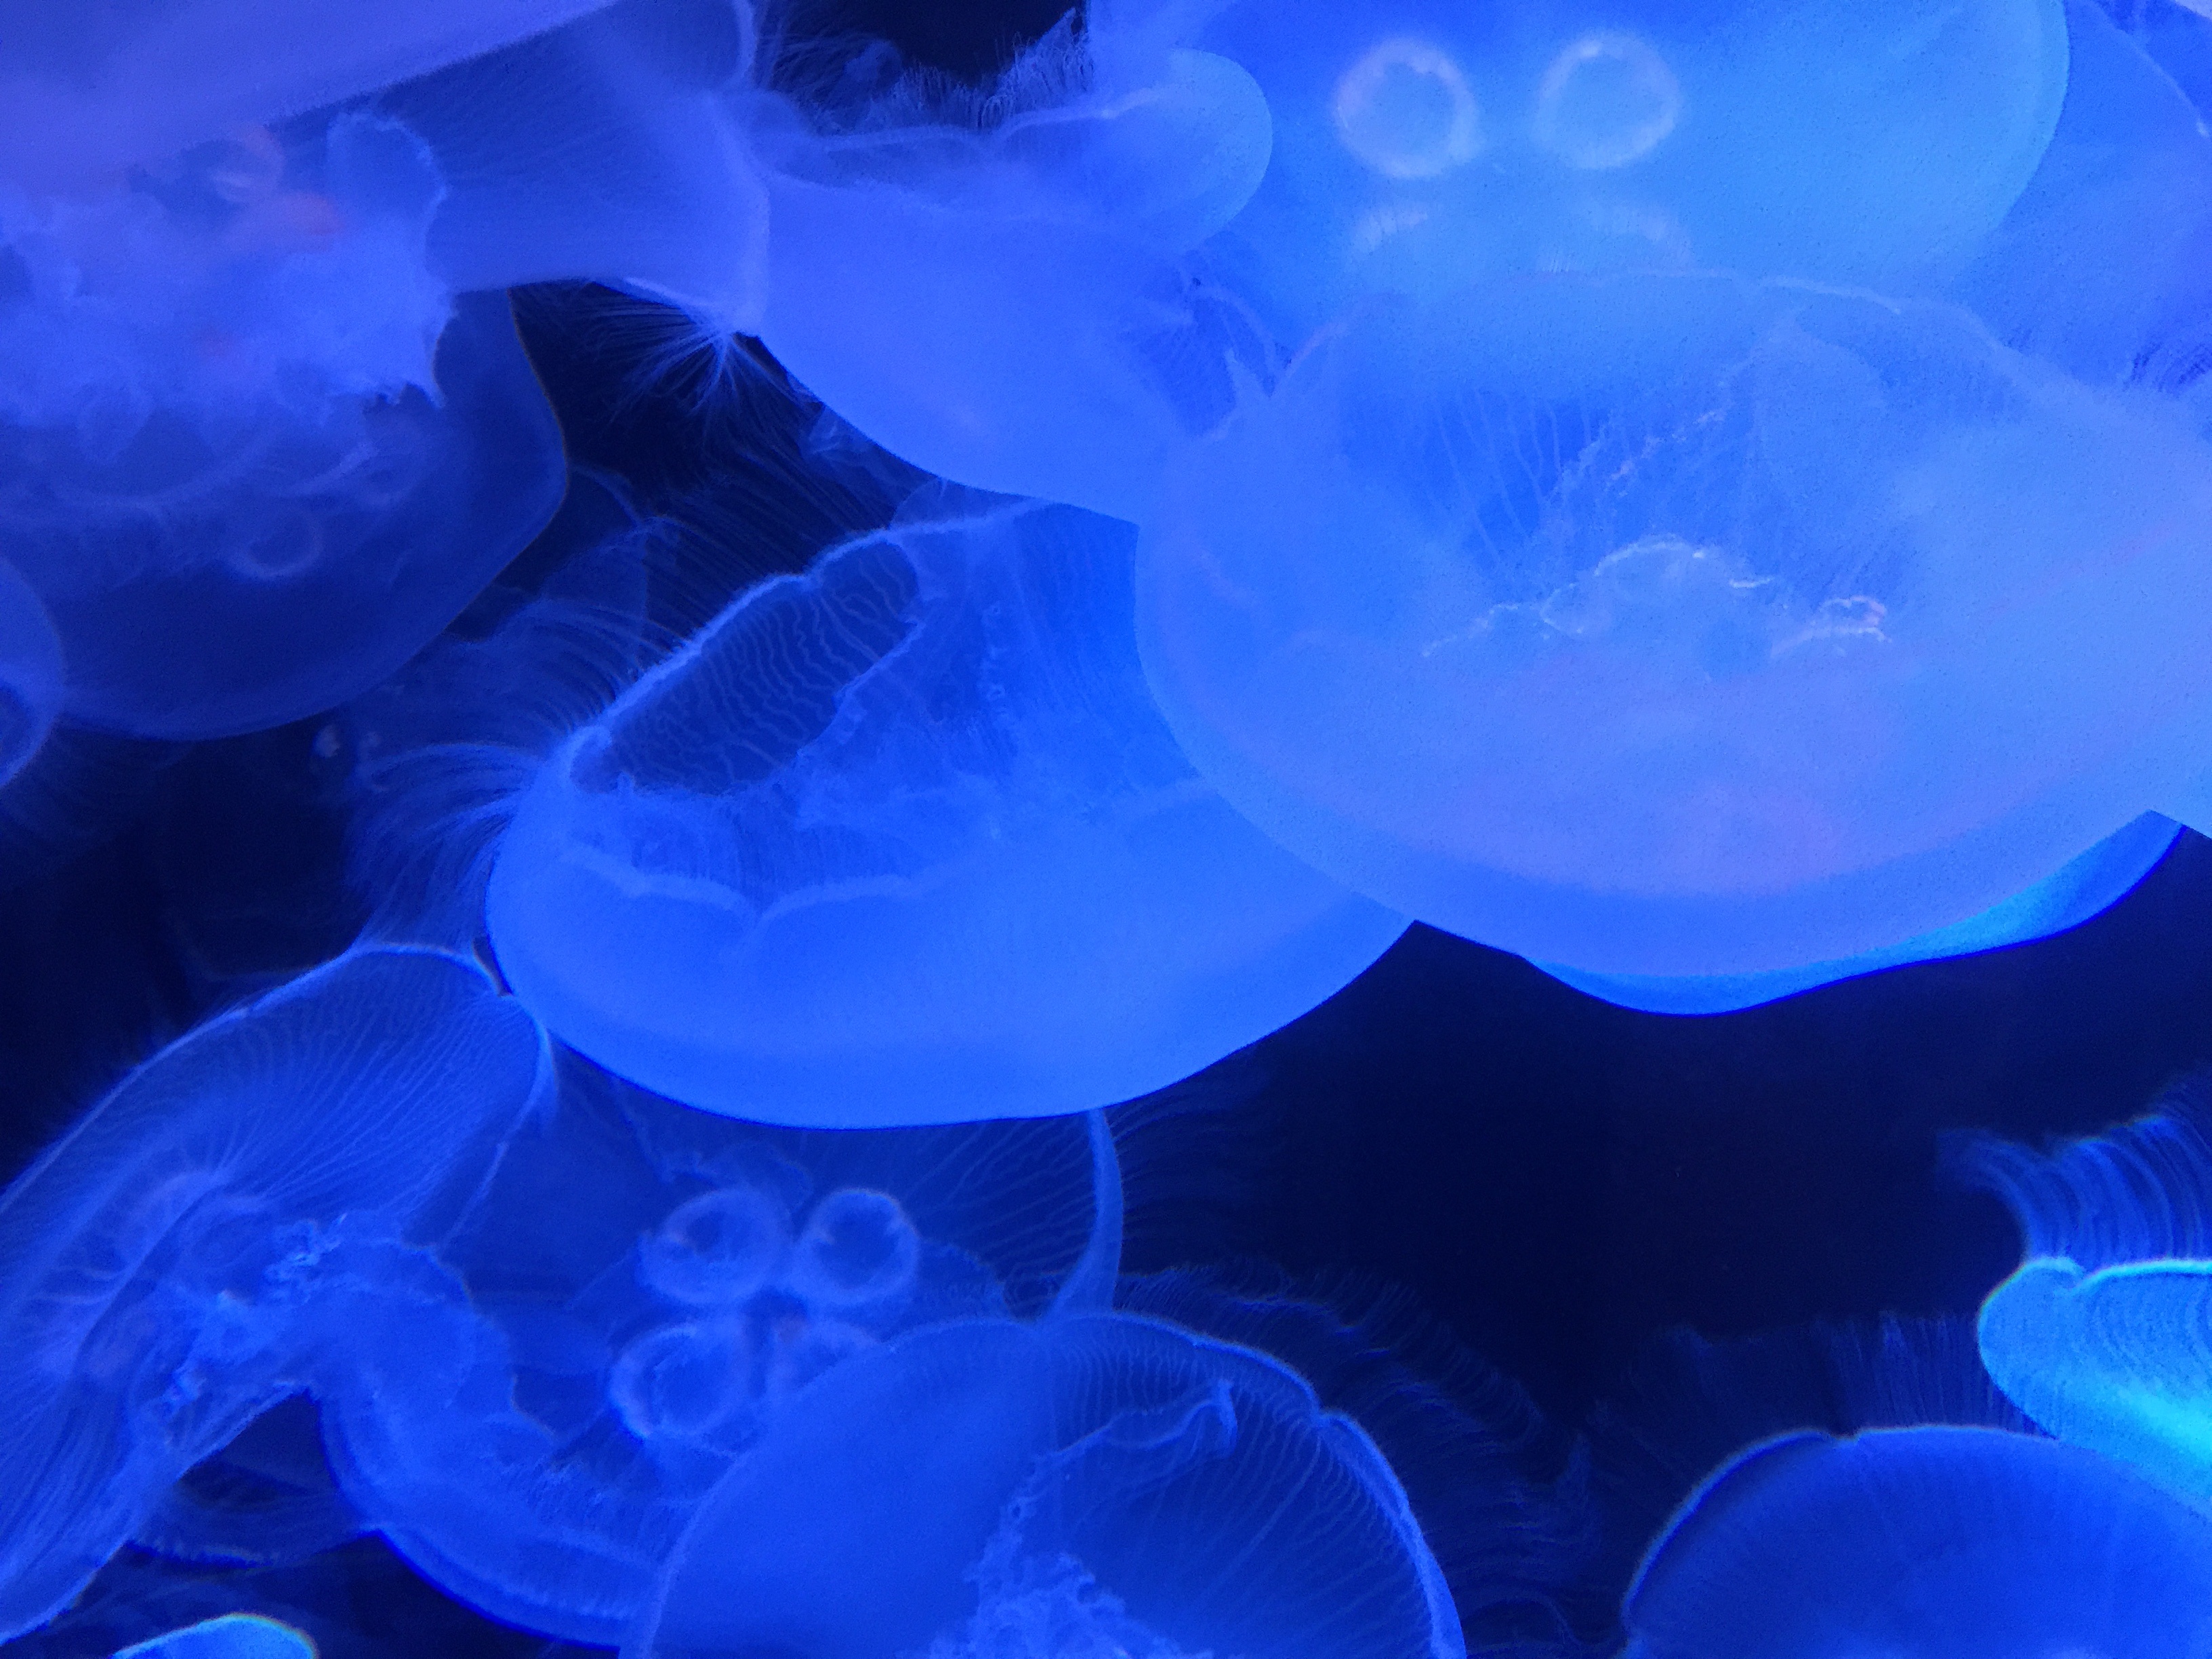
sea, nature, ocean, glowing, petal, underwater, biology, jellyfish, blue, aquatic, invertebrate, life, cnidaria, marine, creature, marine biology, marine invertebrates